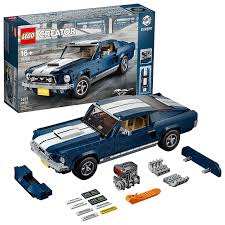
Vehicle type: Cars